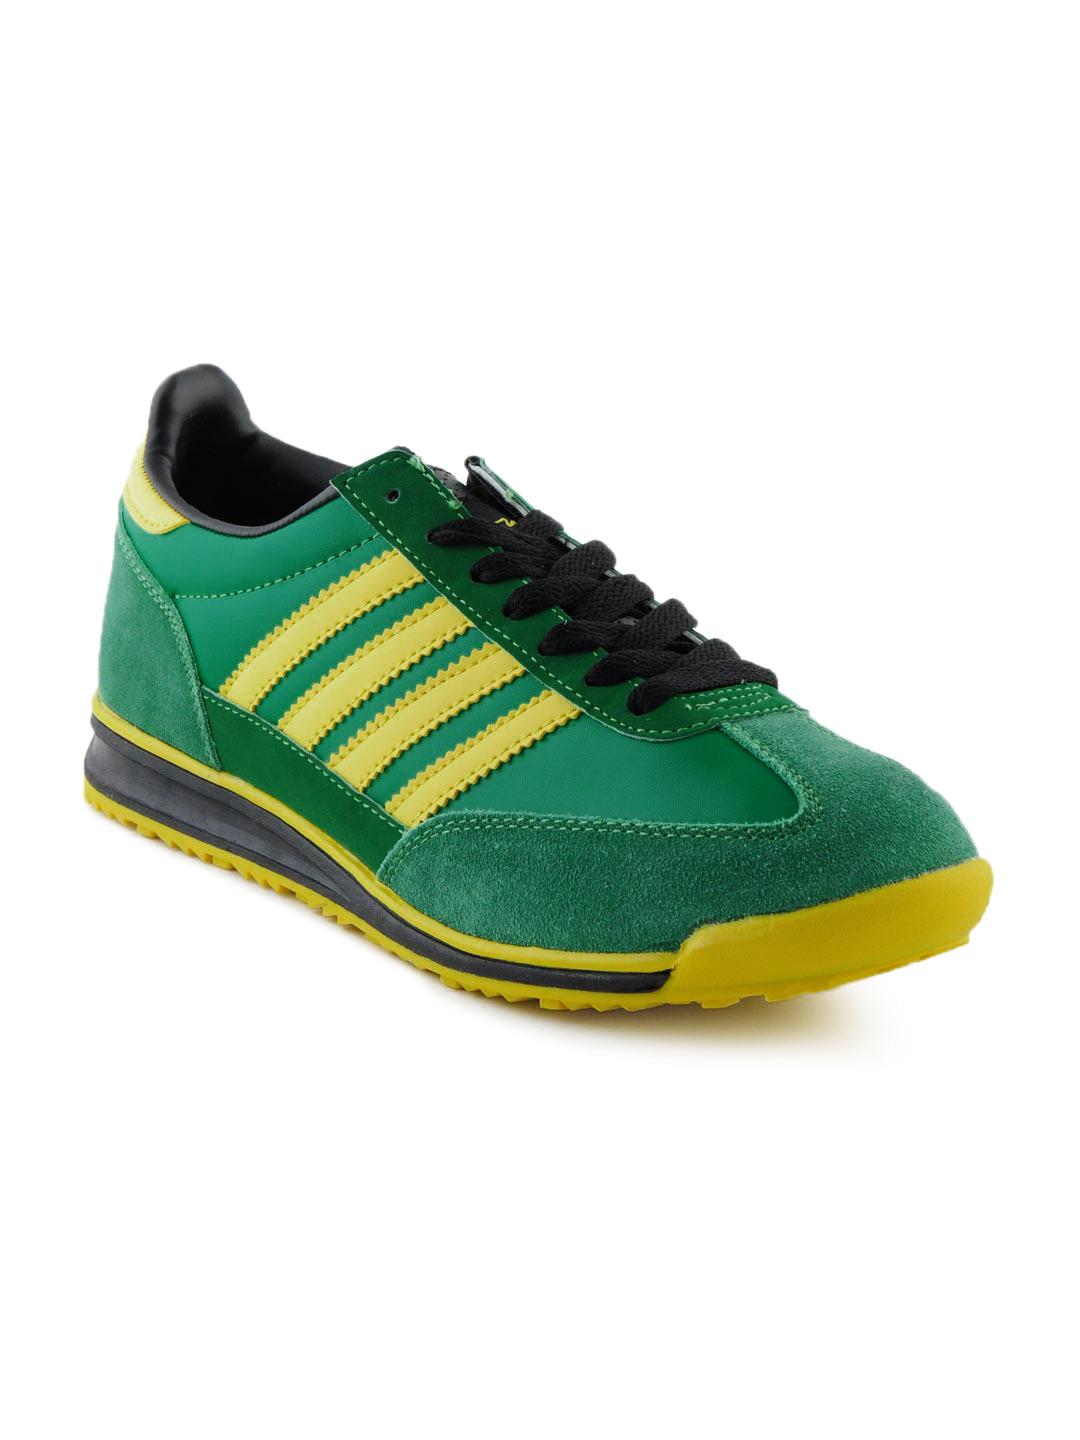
Numero Uno Men Green Casual Shoes
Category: Footwear / Shoes / Casual Shoes
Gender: Men
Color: Green
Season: Summer 2012
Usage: Casual